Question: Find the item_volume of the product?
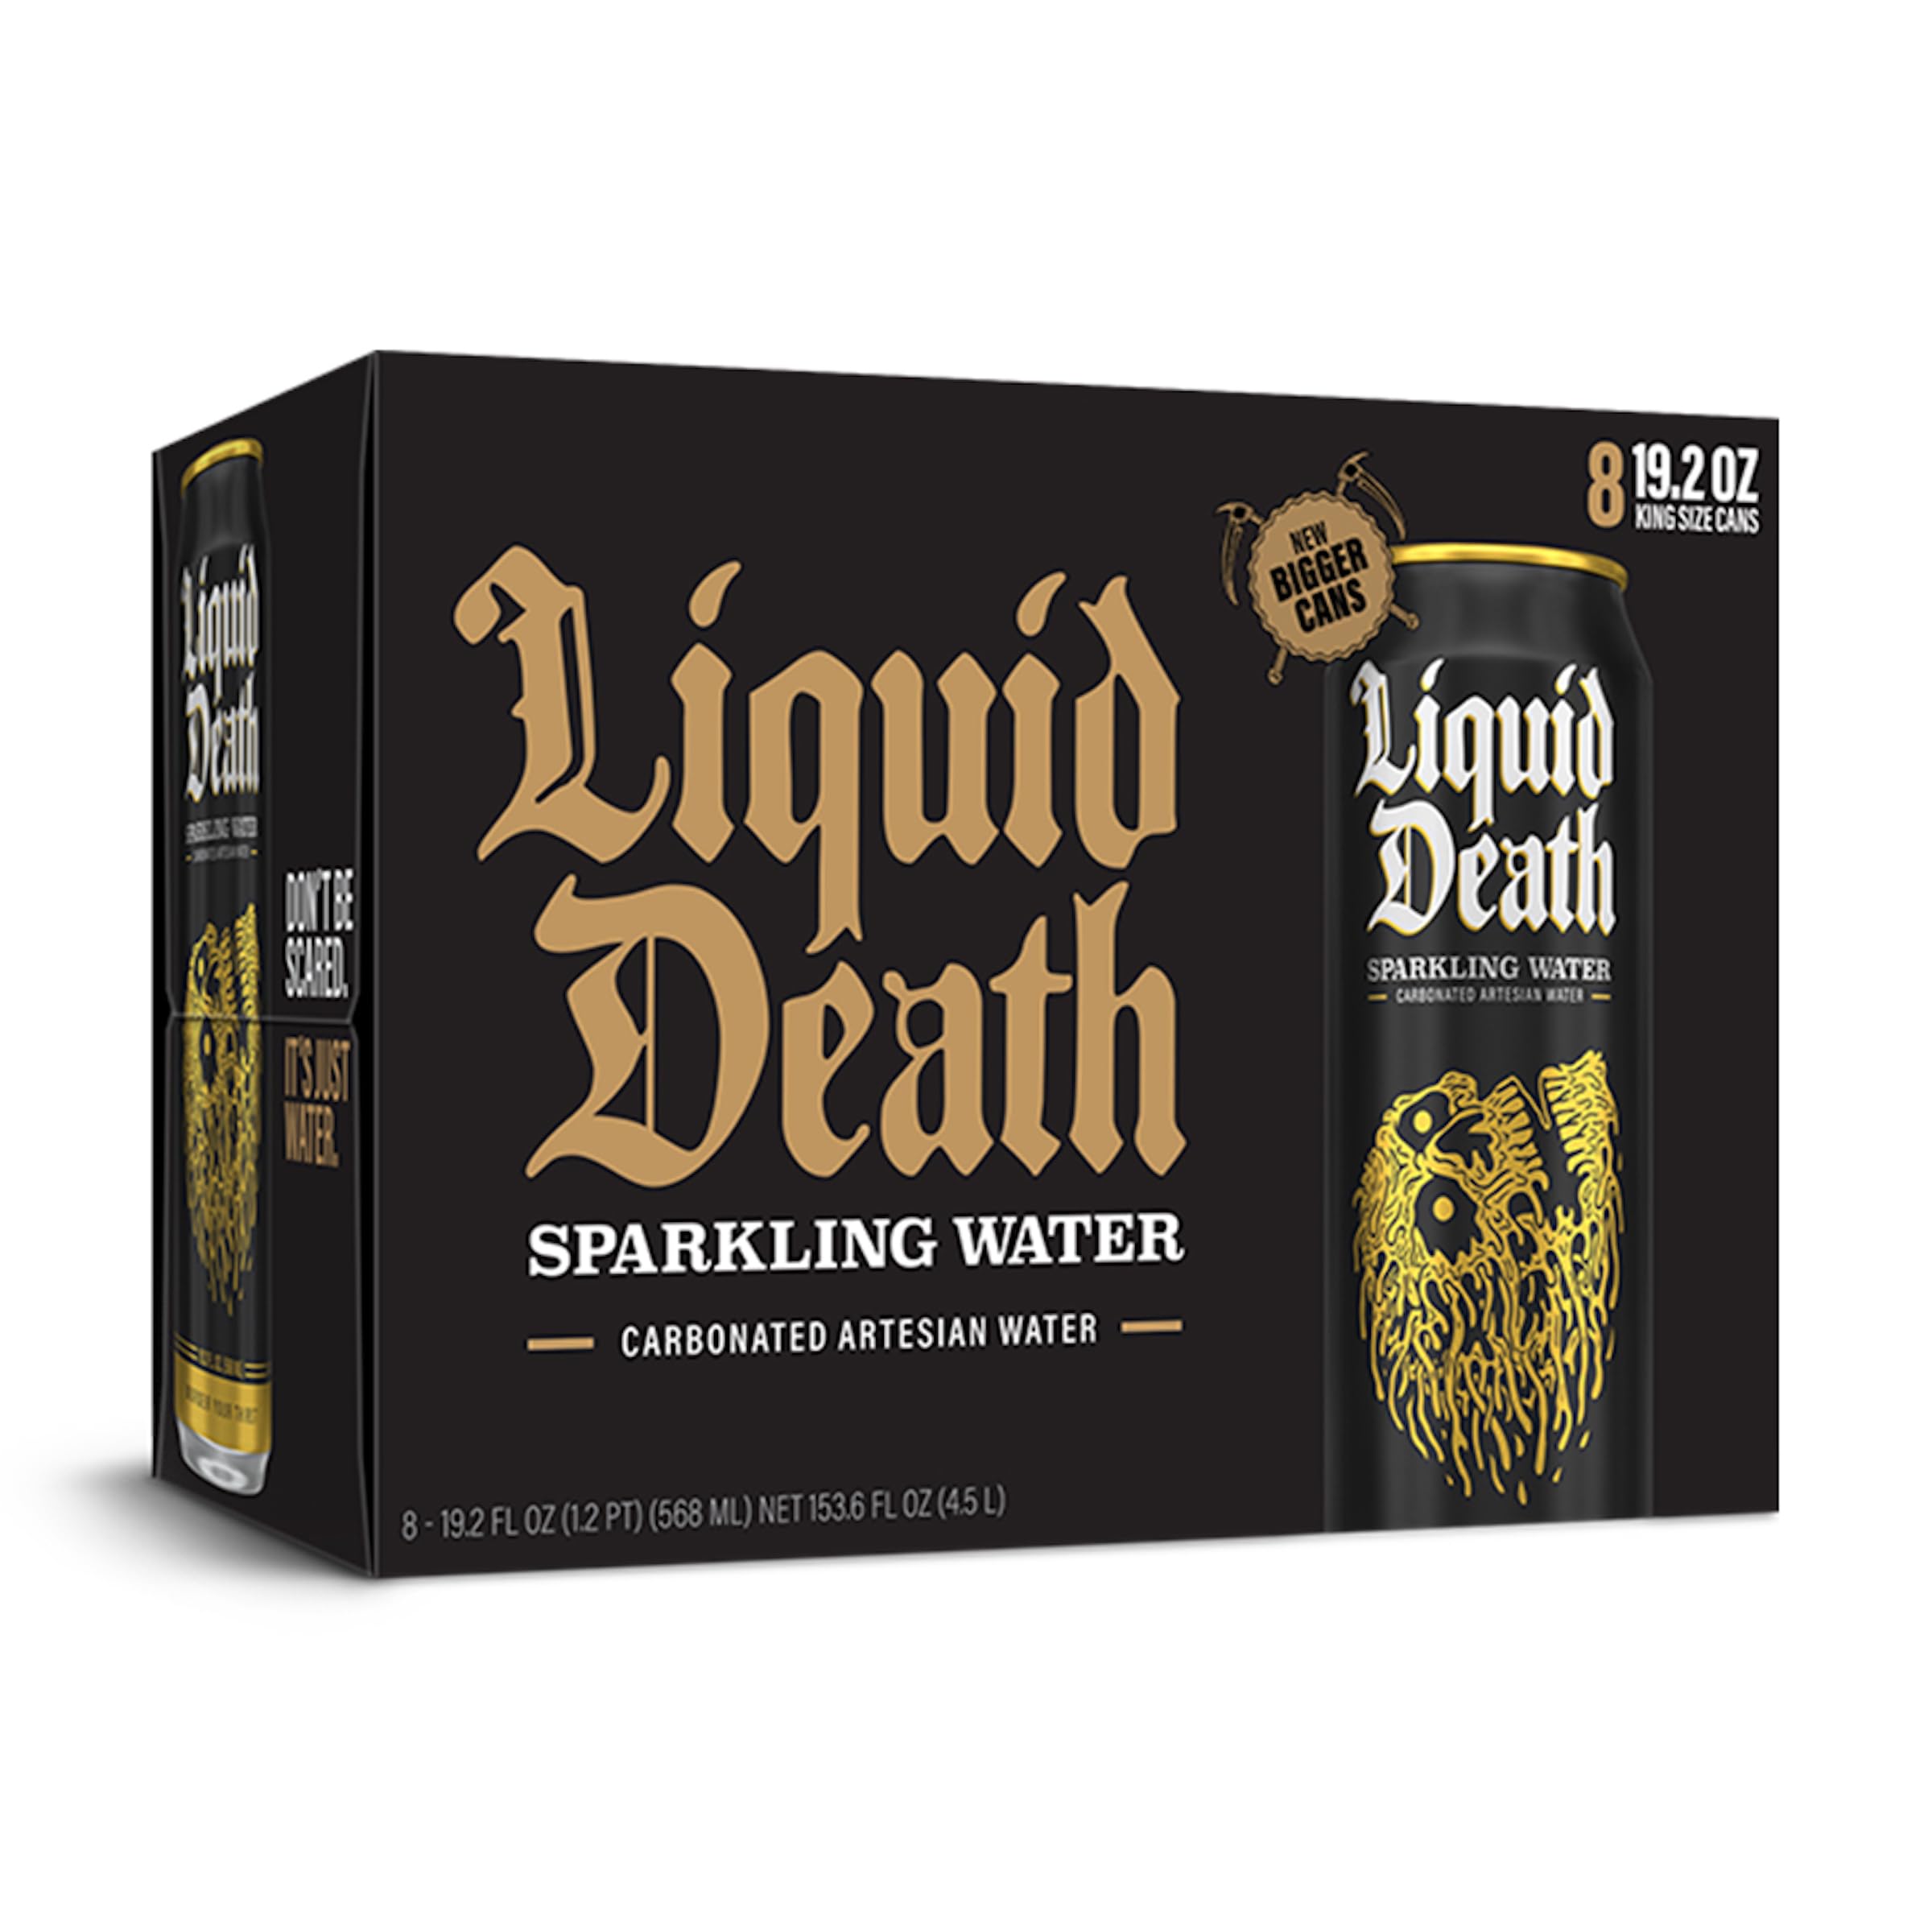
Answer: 153.6 fluid ounce